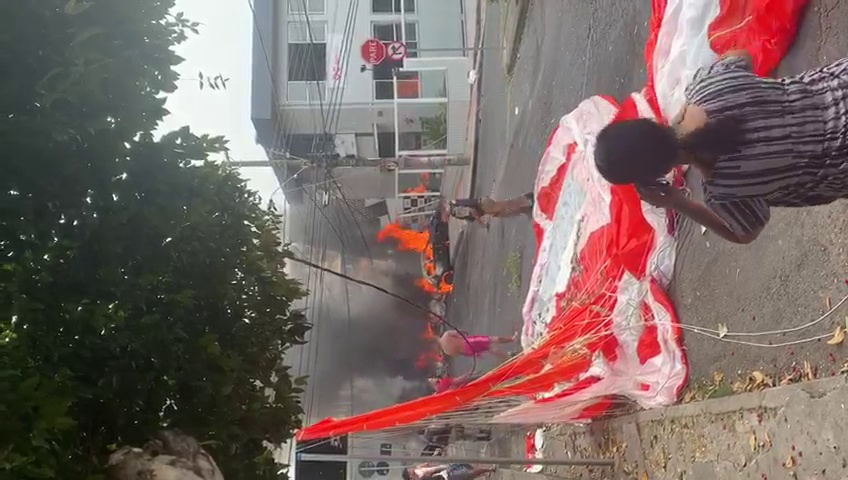
Fire: yes
Smoke: yes